Dangerous Love (novel)

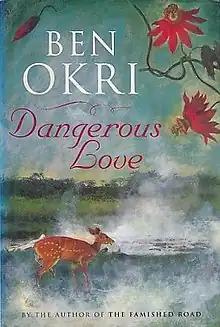
First edition cover

Dangerous Love is a 1996 novel by Ben Okri set in Lagos of the 1970s. The novel is a remake of an earlier book, "The Landscapes Within" (1981). It is set in a post civil-war Nigerian society in a Lagos compound. "Dangerous Love" follows a young artist named Omovo and the influence that corrupt politics has on his artistry in the ghettos of Lagos in Nigeria after the Civil War.